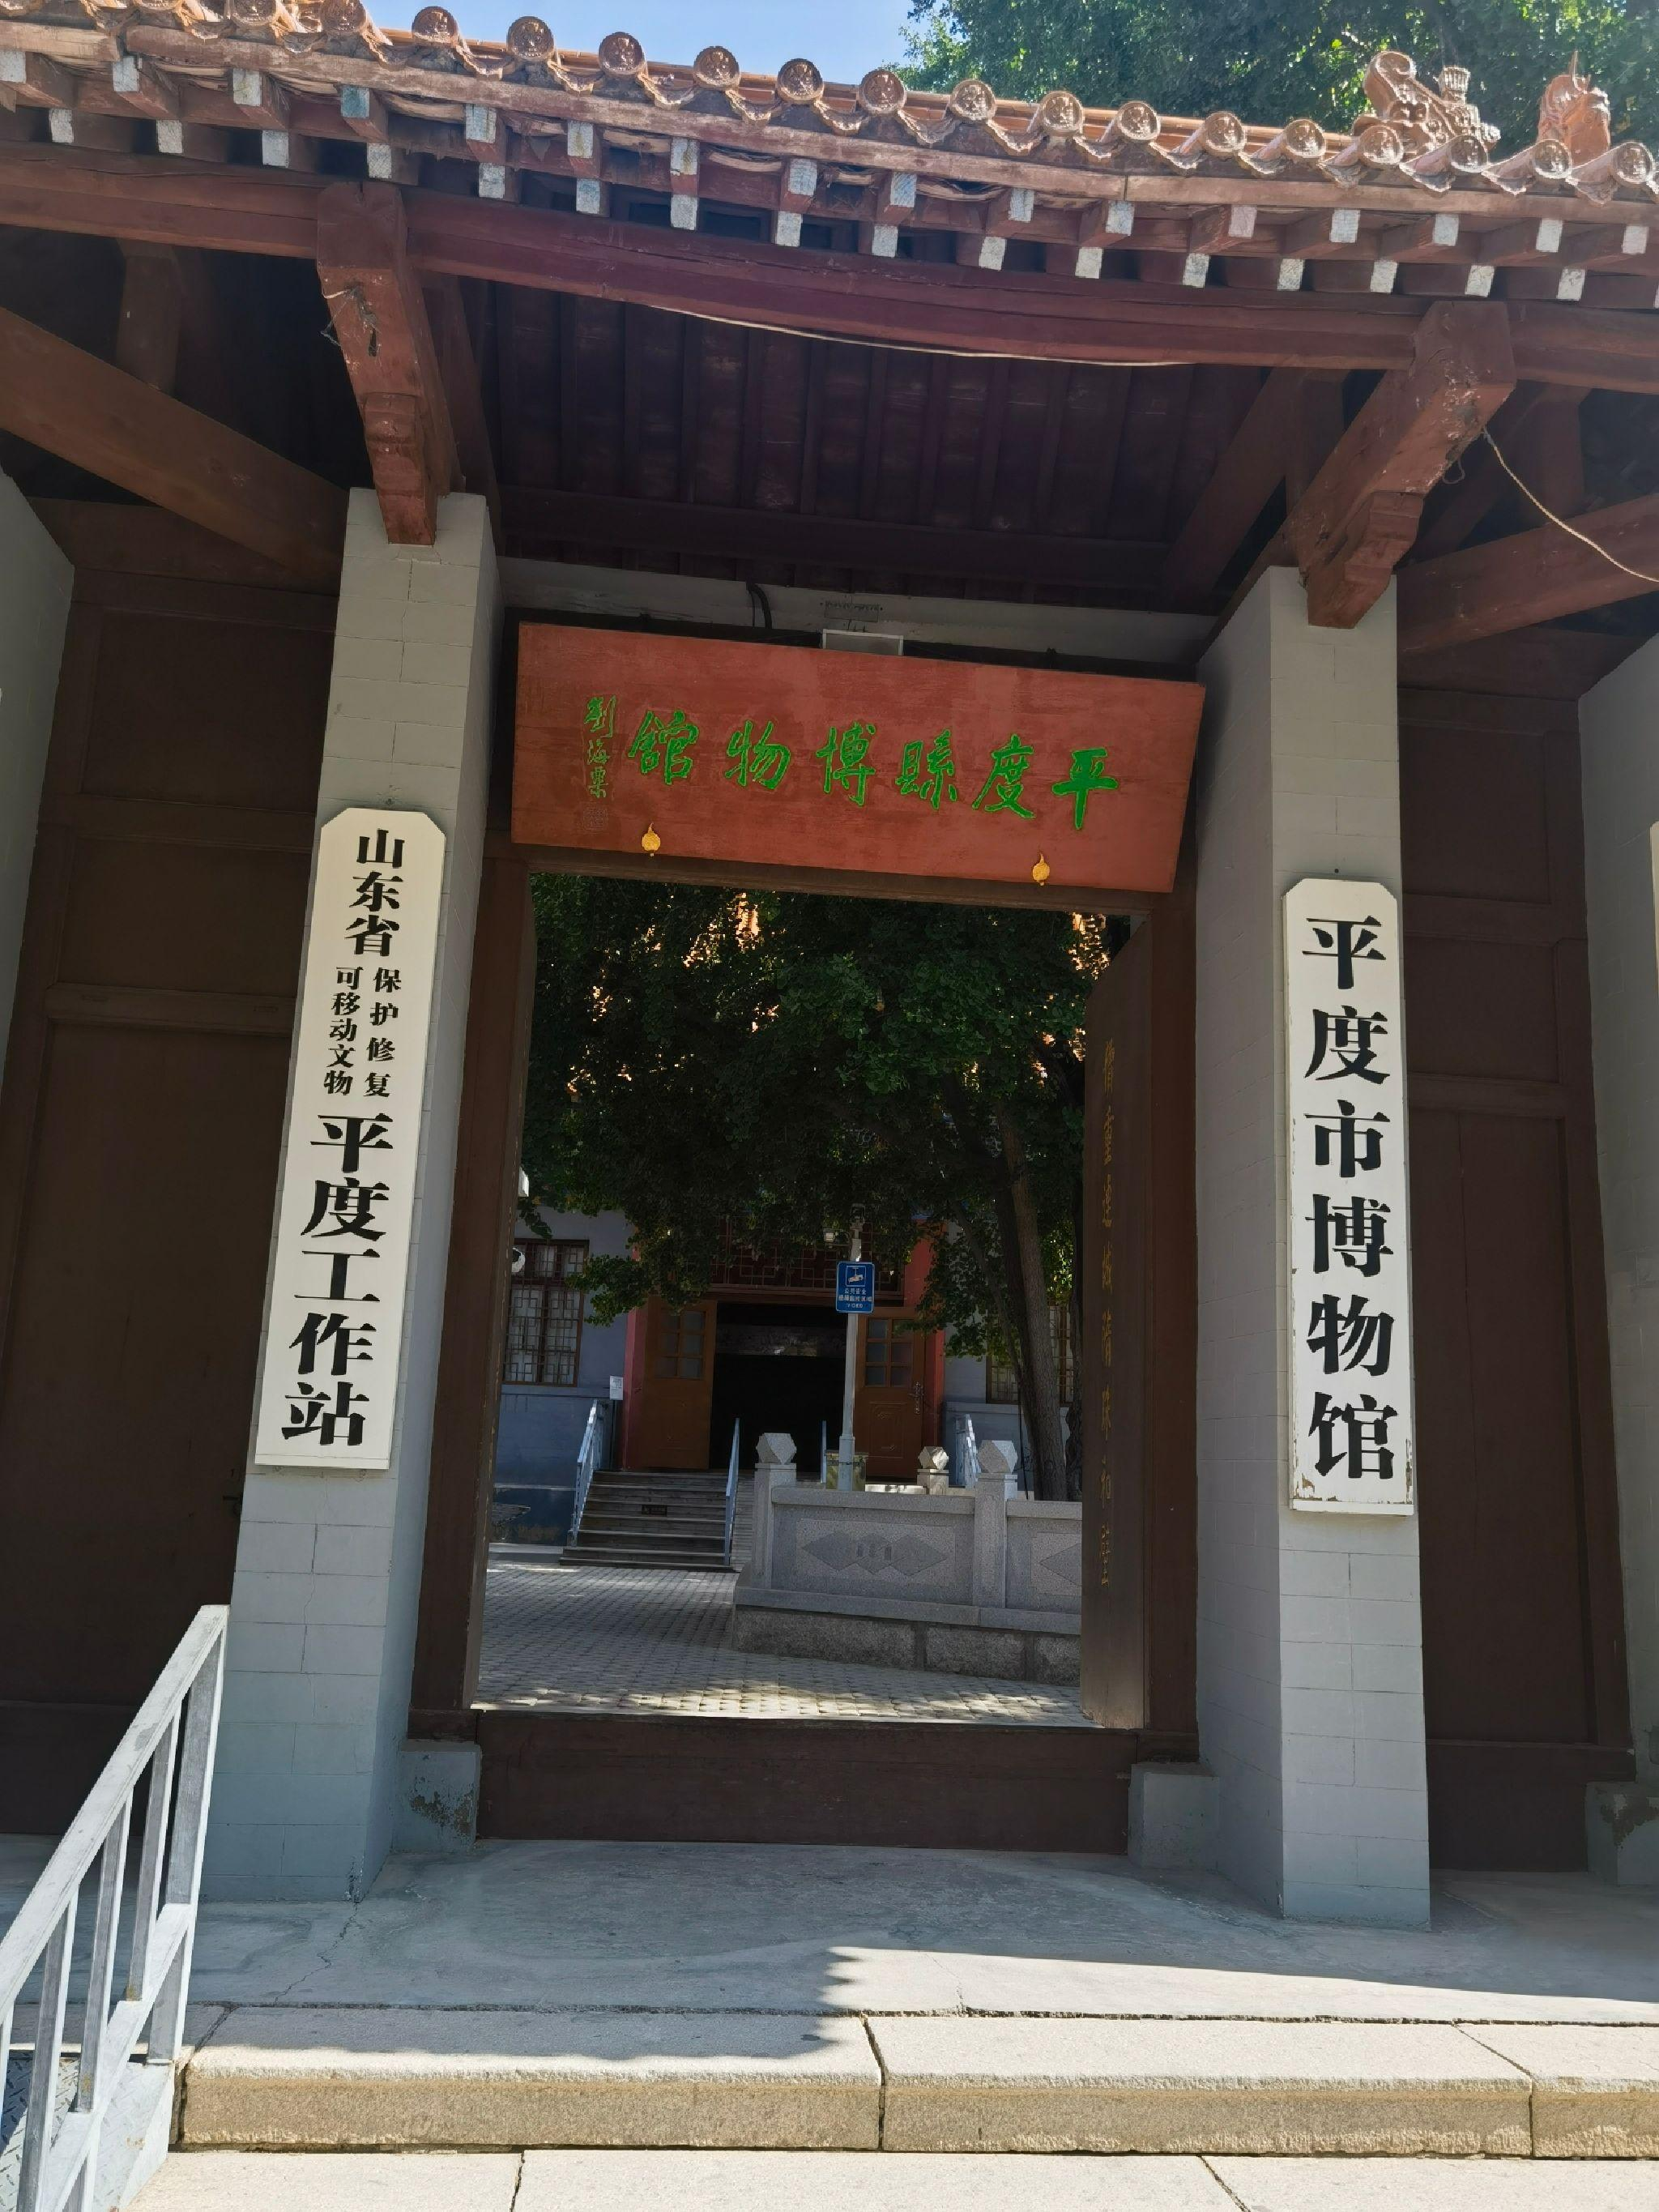
地标名称：平度市博物馆
所在城市：青岛市·平度市